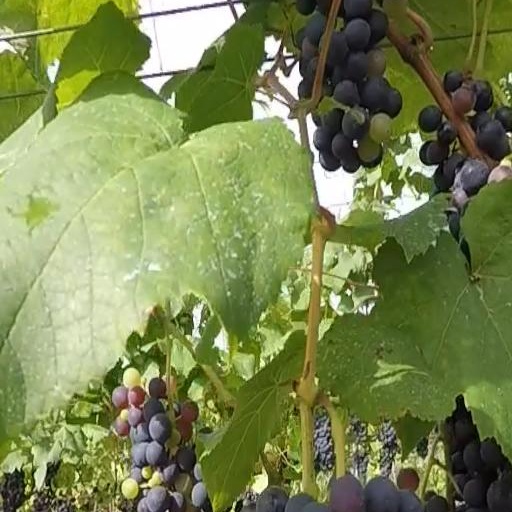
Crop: grape